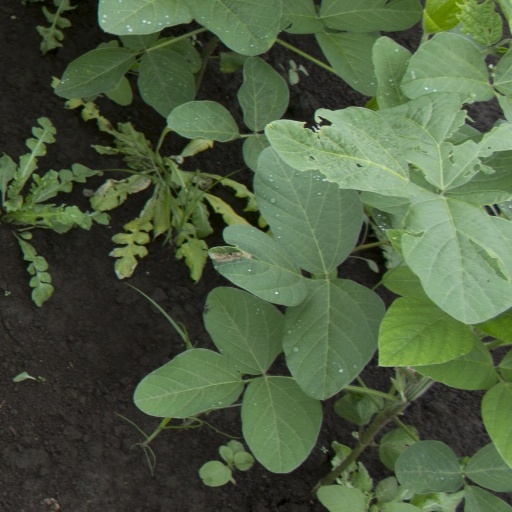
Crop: soybean